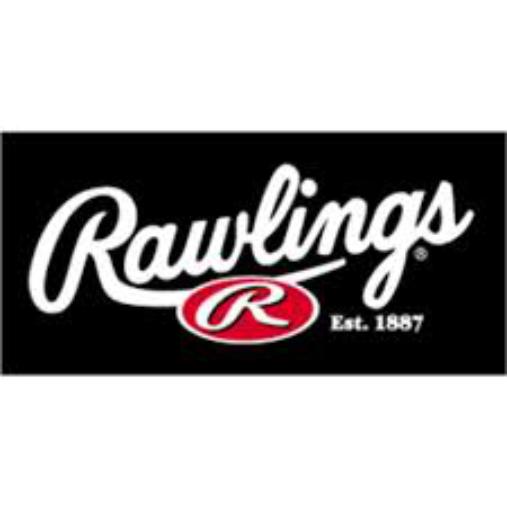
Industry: Sports